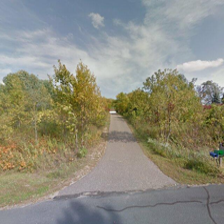
Label: streetView